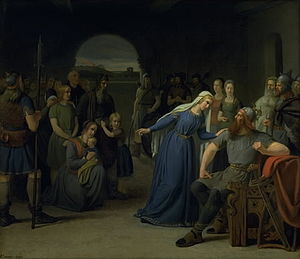
Kongerækken / Den regerende danske monarks afstamning / Afstamning fra tidligere danske monarker
Gorm den Gamle og Thyra Dannebod er det første kongelige danske ægtepar som vi med sikkerhed kan sige er fælles forfædre til den nuværende danske kongefamilie. (Det viste maleri af Julius Exner gengiver en scene der givetvis nok aldrig har fundet sted.)
Julius Exner (1825-1910), Thyra Danebod forsøger at formilde Gorm den Gamles vrede mod nogle fangne kristne, 1849
Kongerækken, forstået som den danske kongerække, er en liste over Danmarks regenter gennem tiderne.